Guan Hanqing

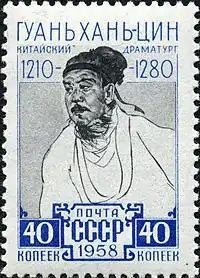
A 1958 U.S.S.R. postage stamp commemorating Guan Hanqing (transliterated "Guan' Khan'-Tsin").

Guan Hanqing (1241–1320); sobriquet Yǐzhāi (已齋), Yīzhāi (一齋), Yǐzhāisǒu (已齋叟); was a Chinese dramatist, playwright, and poet during the Yuan Dynasty. He has been described as among the most prolific and highly regarded dramatists of the Yuan period.